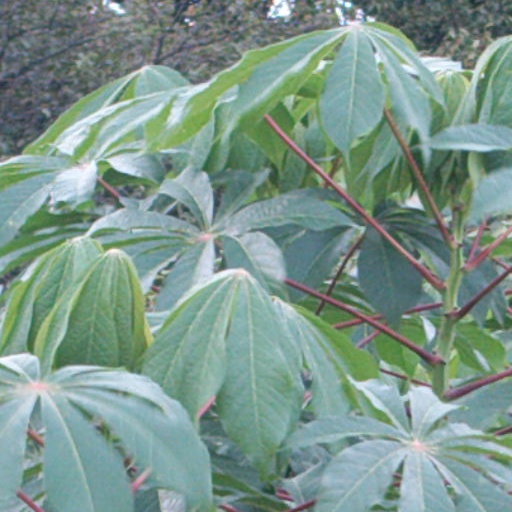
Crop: cassava